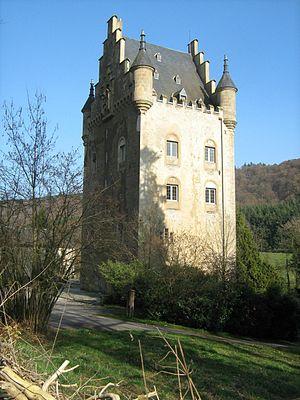
Le château de Schoenfels est un château luxembourgeois situé à Schoenfels, dans la vallée de la Mamer, entre Kopstal et Mersch. Il fait partie de la Vallée des sept châteaux.
La vallée des sept châteaux est le nom donné au parcours de la rivière Eisch au Luxembourg. Très sinueuse et s’étirant sur près de 40 kilomètres jusqu'à son embouchure dans l’Alzette, à Mersch, l’Eisch est bordée de sept châteaux médiévaux souvent sur les hauteurs de l’une ou l’autre rive, ayant chacun une valeur historique et touristique importante.